Egon Madsen

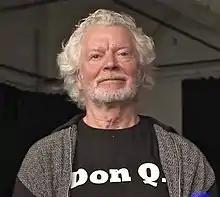
Madsden in 2018

Egon Madsen (born 24 August 1942) is a Danish ballet dancer, teacher, ballet master and company director. In 1961, he joined the Stuttgart Ballet, where John Cranko had become the director. Madsen was hired as a soloist but was soon promoted to principal dancer, and created numerous roles for Cranko. He retired from Stuttgart in 1981.